Thomas Moran

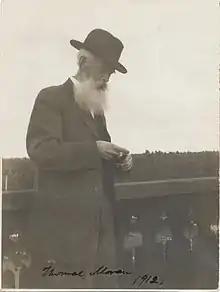
"Thomas Moran standing on a balcony, smoking a cigar", 1912

Moran was born in Bolton, Lancashire, in England, to Mary (née Higson) and Thomas Moran Sr., one of seven children. His father belonged to a family of handloom weavers. He wanted a better future for his family, so they moved to the United States in 1844, when young Thomas was 7 years old. The trip had a life-long impression on Moran, who later created sketches and paintings of the sea. His family first settled in Baltimore, moving afterwards to Kensington, a suburb of Philadelphia.